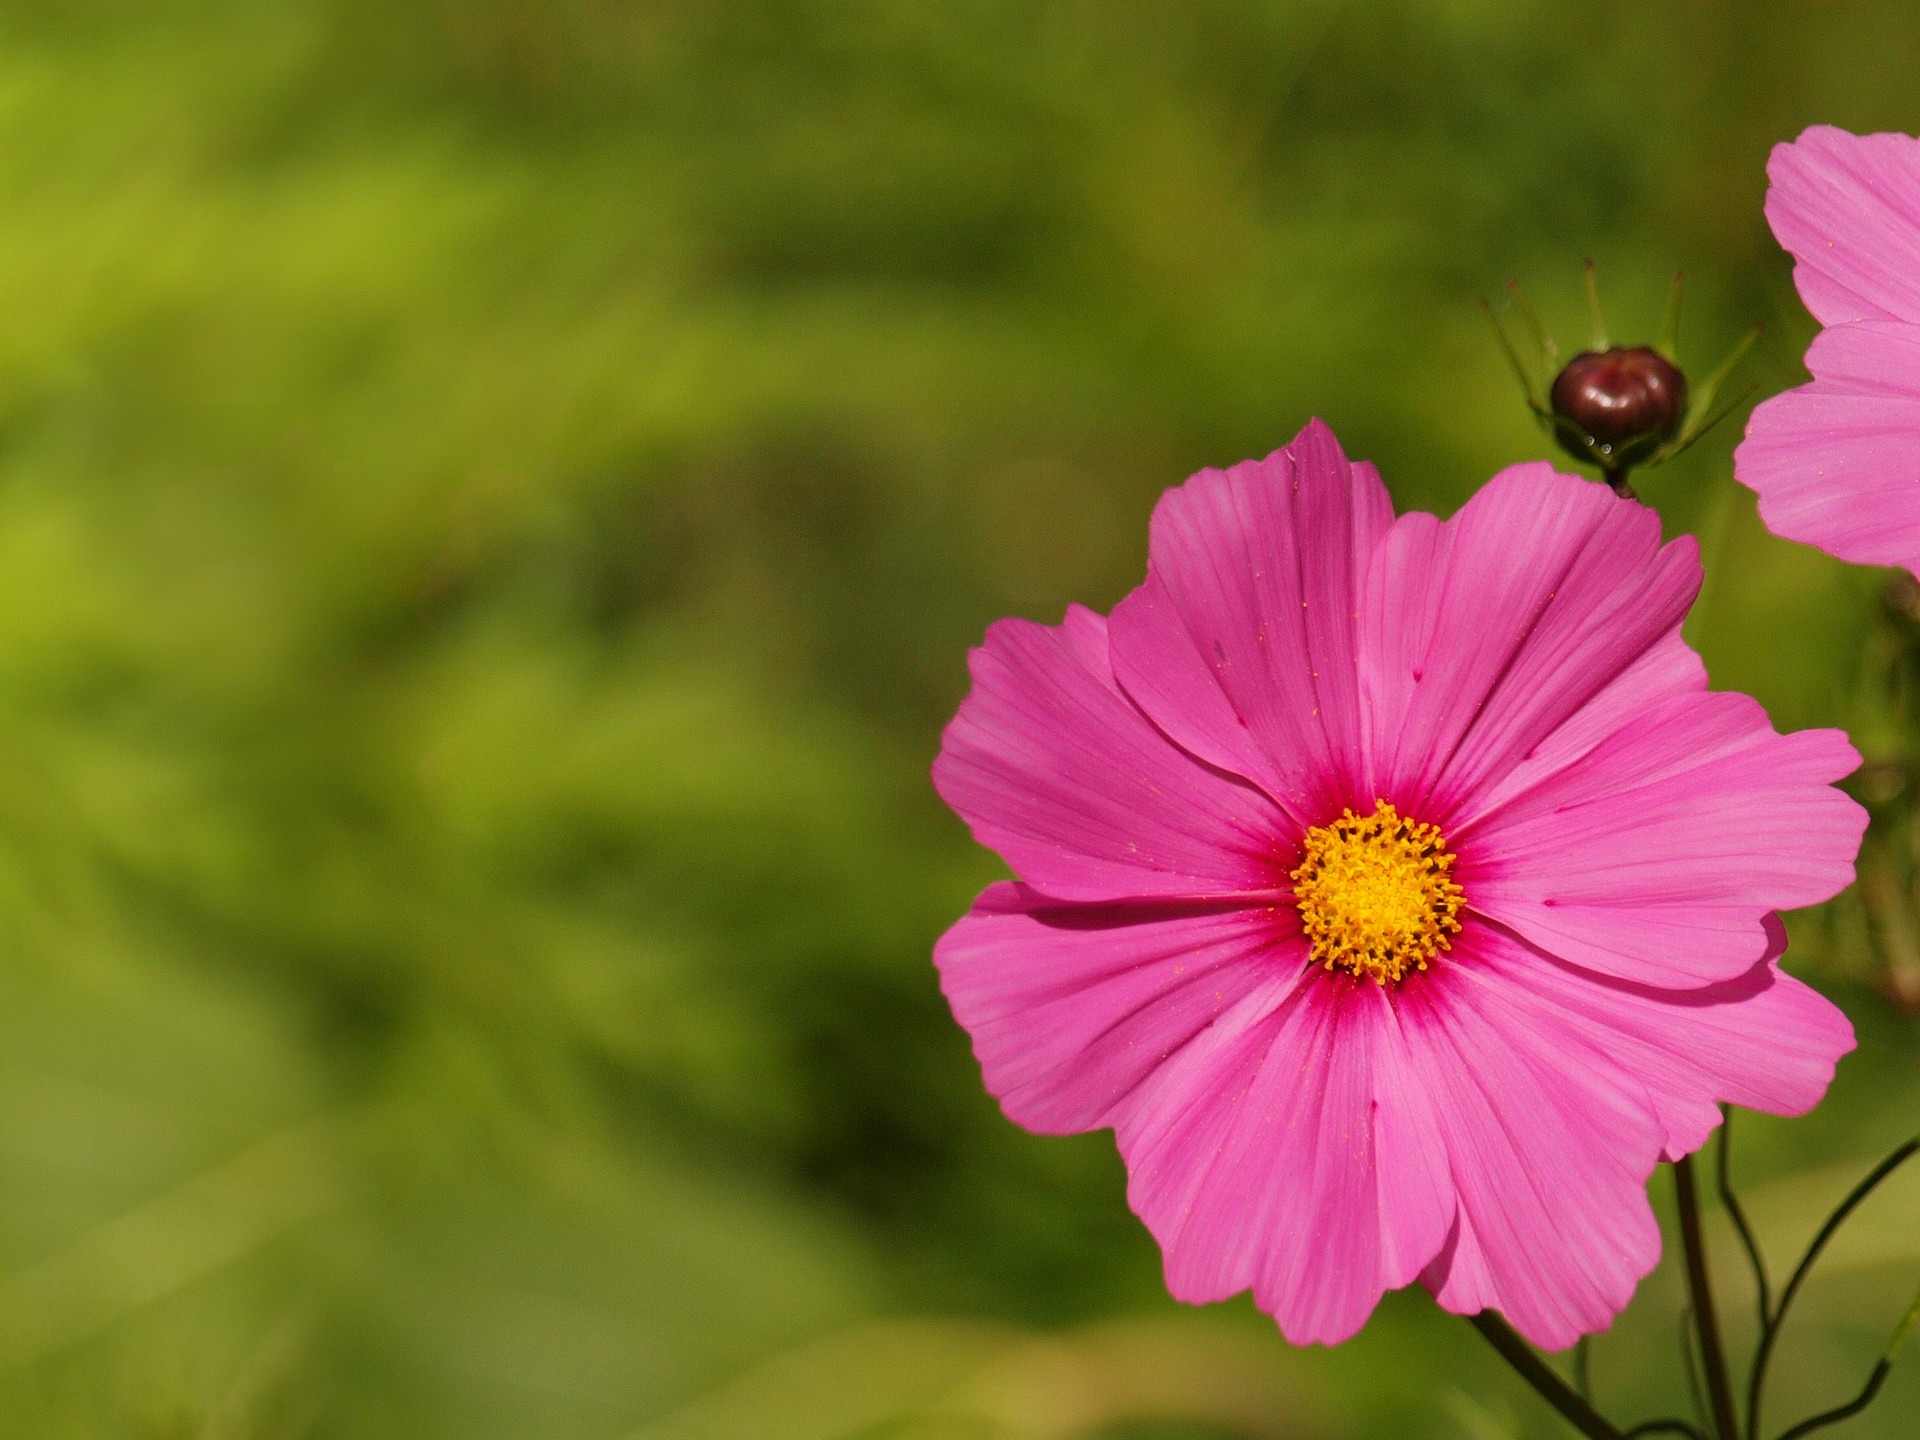
bokeh, plant, meadow, cosmos, flower, petal, photo, summer, floral, spring, garden, pink, blurred, flora, wildflower, background, gardening, photograph, wallpaper, macro photography, template, flowering plant, daisy family, annual plant, plant stem, land plant, garden cosmos, digital imagery